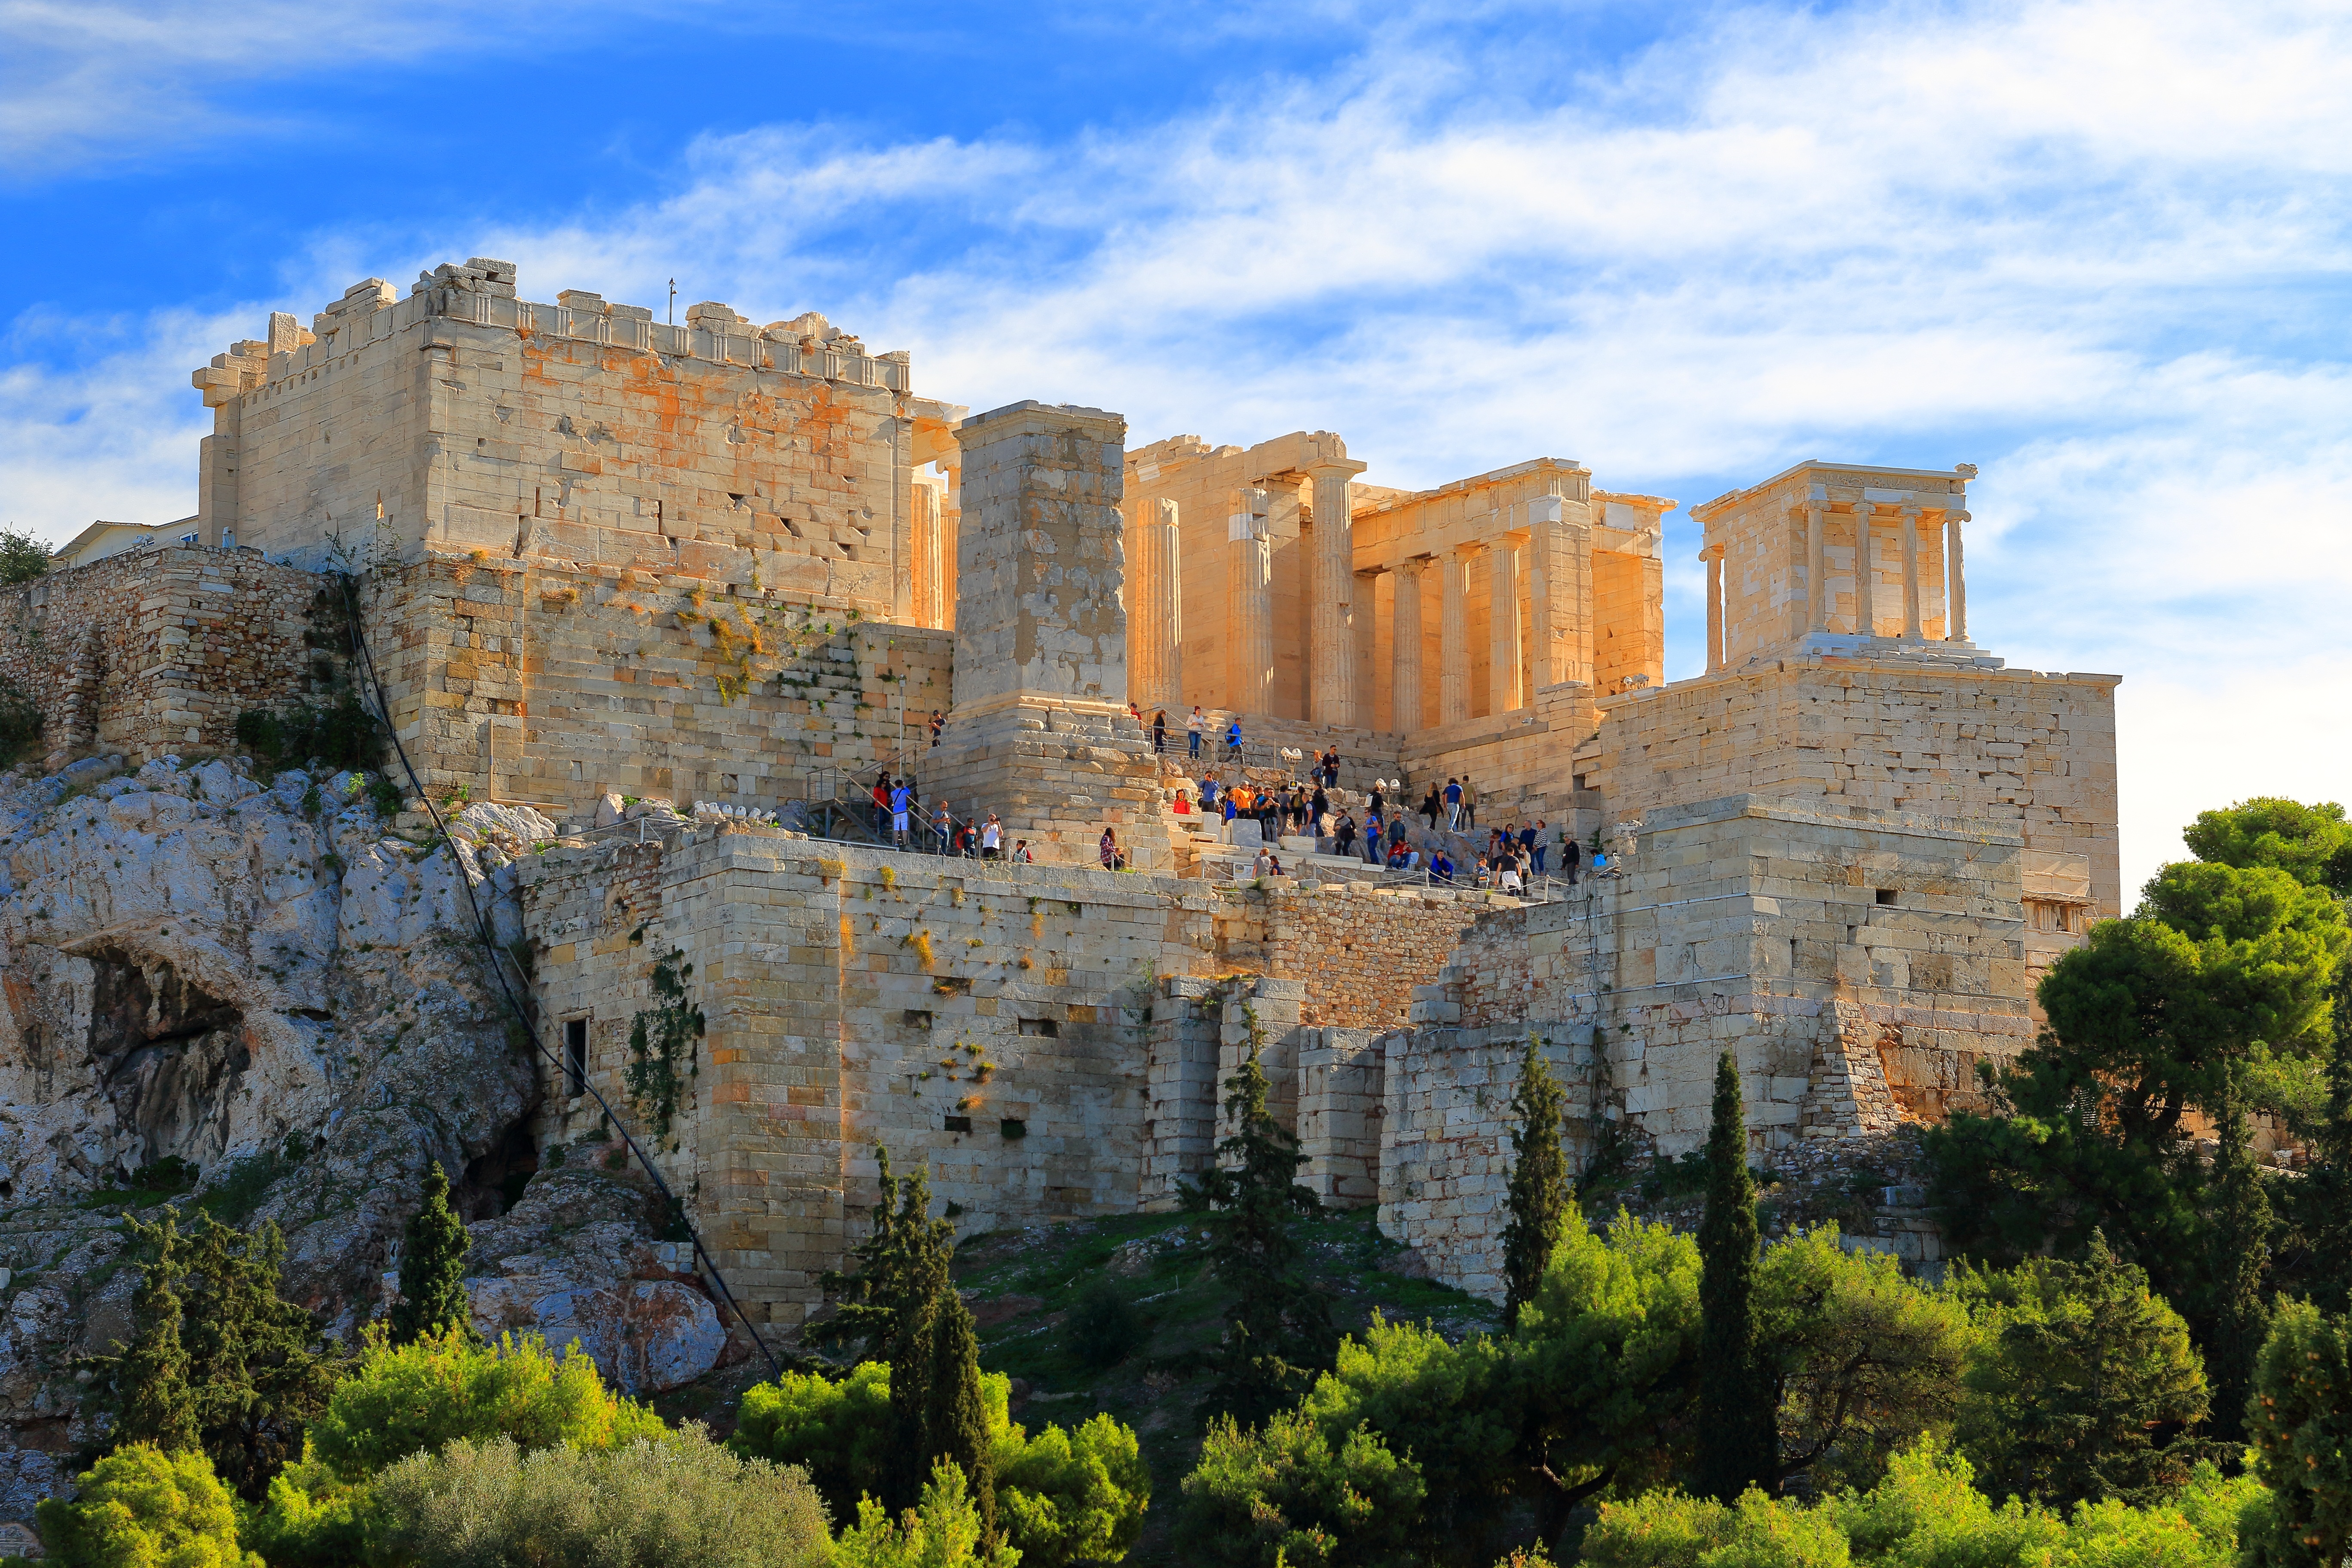
building, chateau, plate, castle, ancient, landmark, fortification, ruins, monastery, greece, estate, milestone, acropolis, historic site, athena, ancient history